Xochimilco

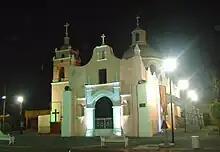
Facade of the San Juan Tlalteuchi Chapel

After the Conquest, Spaniards began to build churches and monasteries in the various villages in what is now the borough. Typical of these is the monastery at Santa María Tepepan, constructed between 1525 and 1590. Today, Xochimilco has nine parishes and five rectories. The most important of this is also the first church established in the area, the San Bernardino de Siena church and former monastery founded by Martín de Valencia. The current church building was constructed between 1535 and 1590 under the direction of Francisco de Soto, but the cloister and monastery area were not finished until the early 17th century. In 1609, a monastery school was founded at the site with classes in rhetoric, theology and arts and letters. Most of the funding of the project came from indigenous leaders of the area, especially Martín Cerónde de Álvaro. In 1538, the Church wanted to bring the complex's Franciscans into Mexico City, but the local people opposed and won. However, in 1569, there were still only four monks serving over 5,000 native people. Soon after, the indigenous population was organized into neighborhoods for indoctrination and census purposes: Santiago Tepalcatlalpan, San Lucas Xochimanca, San Mateo Pochtla, San Miguel Topilejo, San Francisco Tlalnepantla, San Salvador Cuautenco, Santa Cecilia Ahuautla, San Andrés Ocoyoacac, San Lorenzo Tlatecpan, San Martín Tiatilpan, Santa Maria Nativitas Zacapan y Santa Cruz Acalpixcan. Major restoration work was done on the church in its decorative elements in the 1970s. This also included removing two schools that had been established on the large atrium area as well as banning commercial activities from the same.